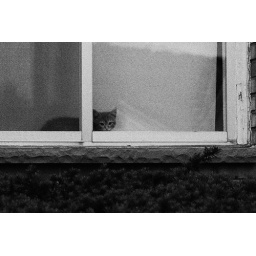
a cat by a window